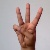
The image shows a hand gesture representing the letter 'W' in Indian Sign Language.